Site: brandenburg
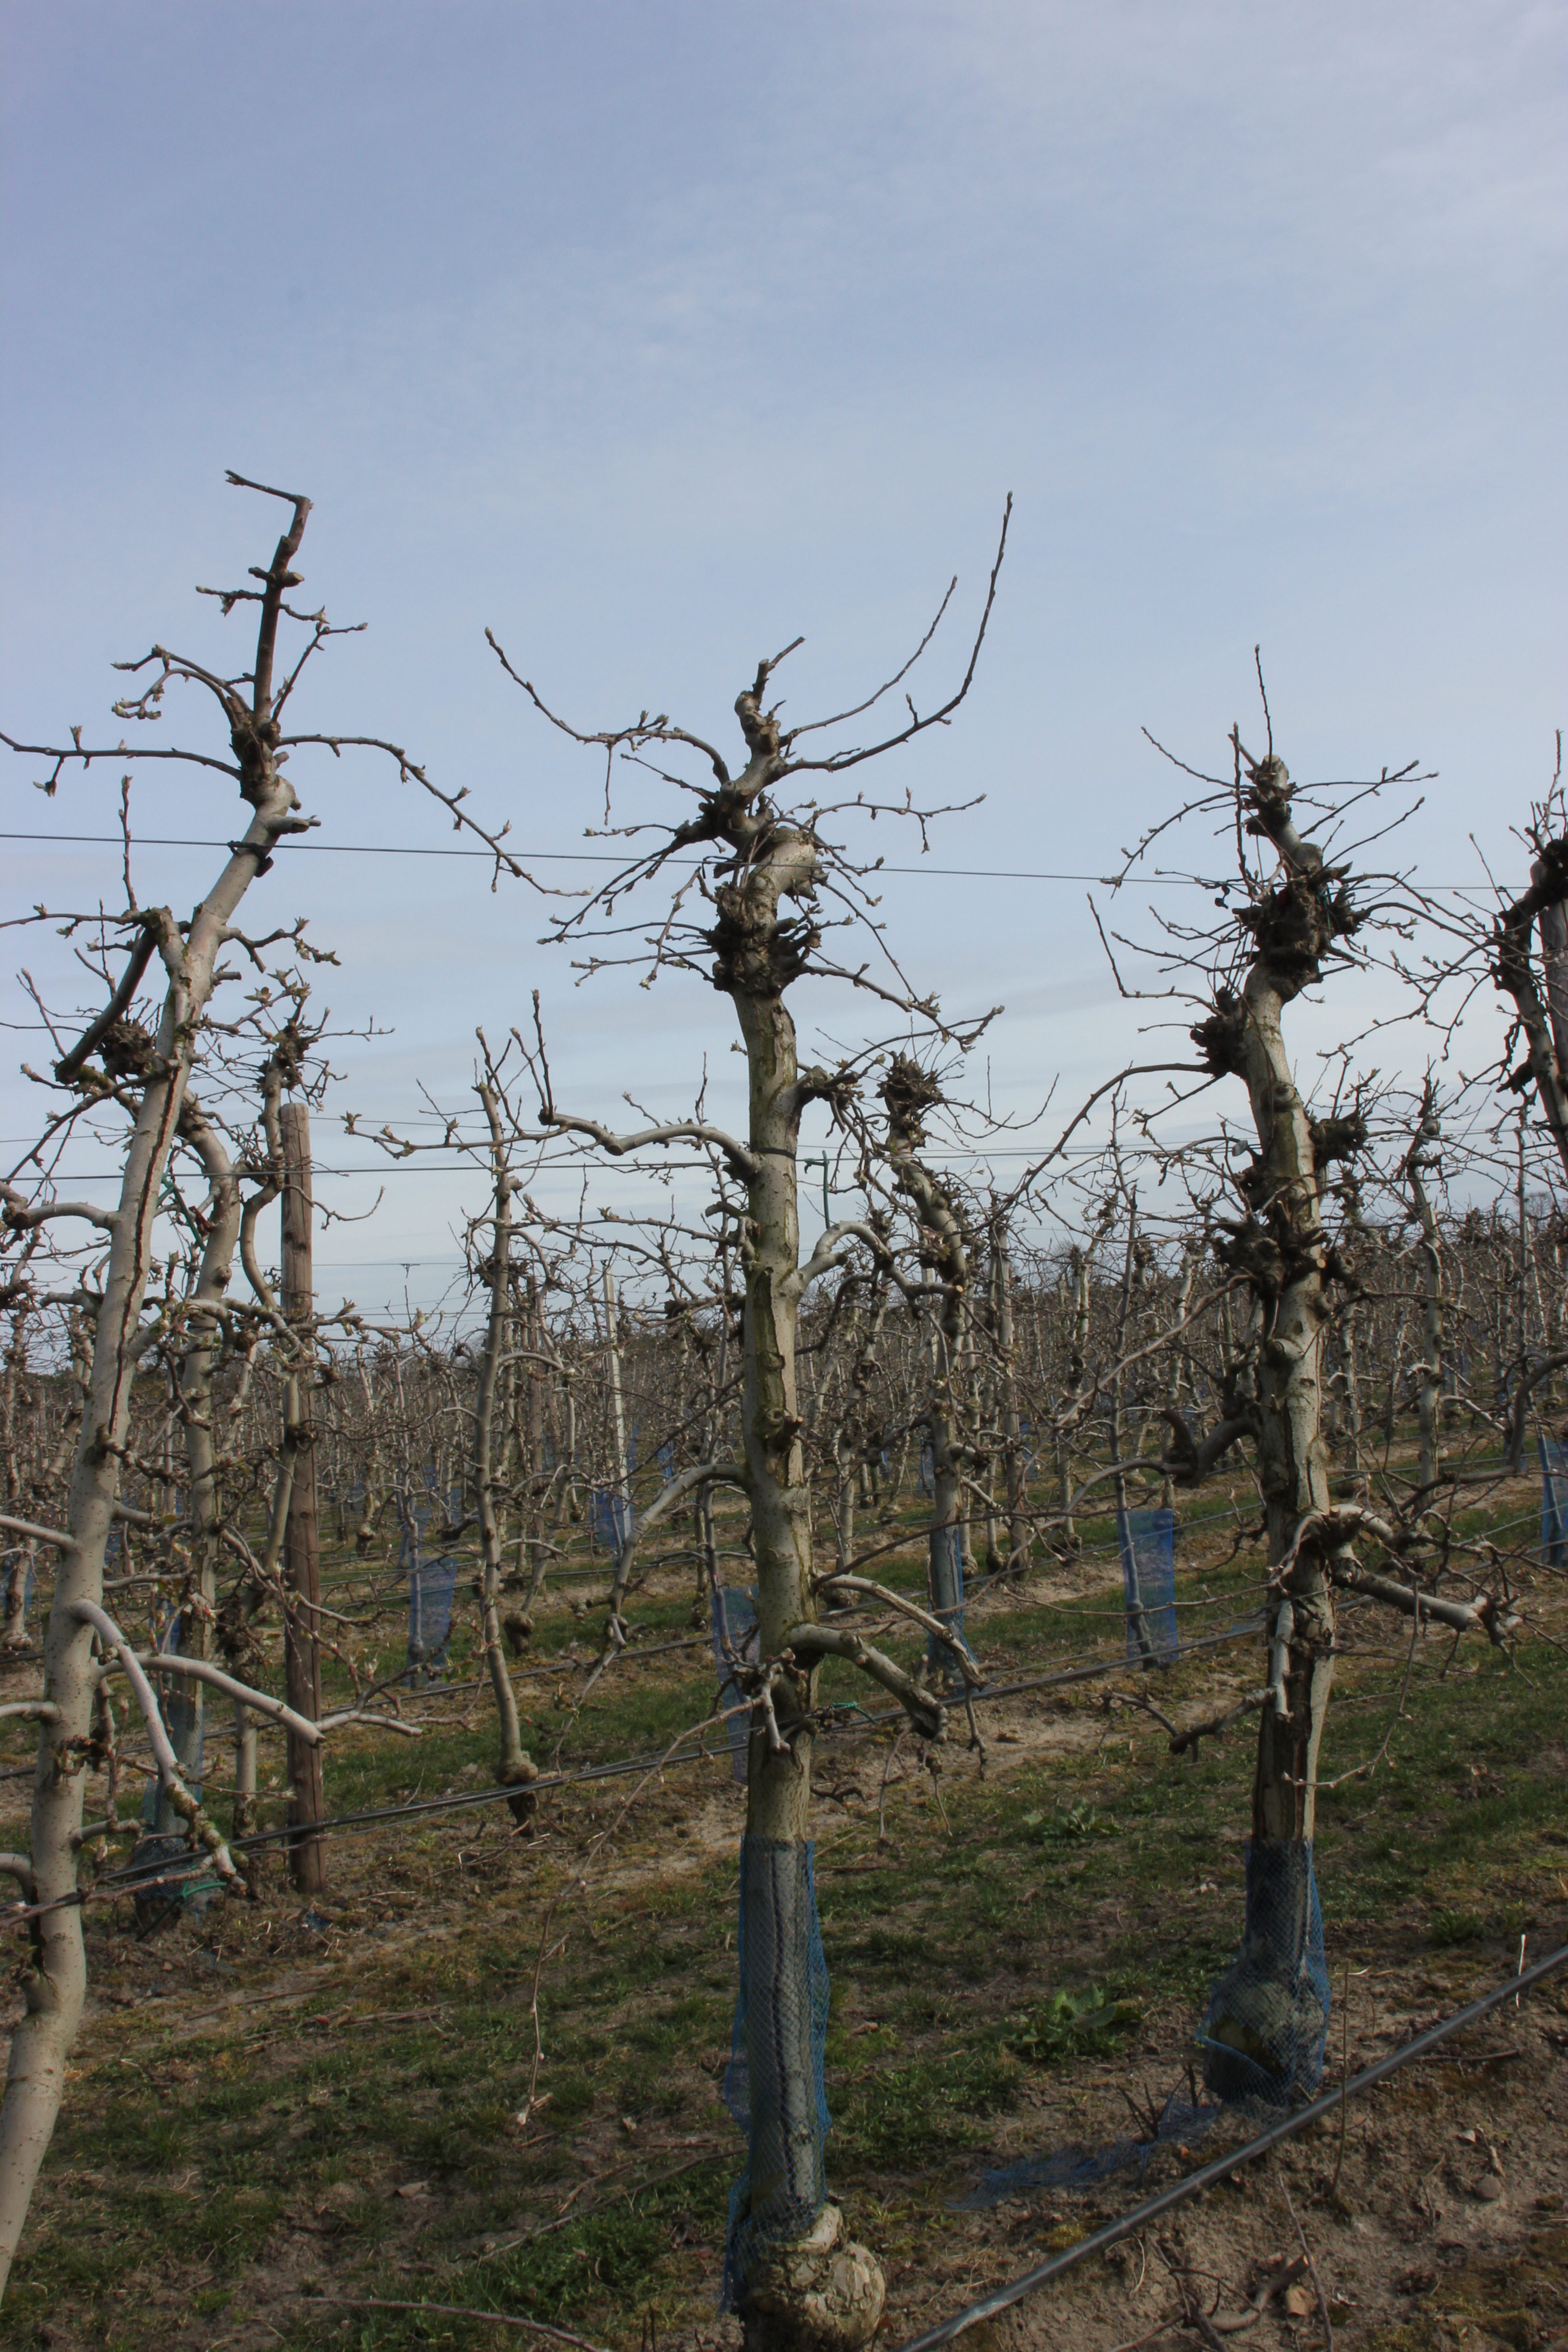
Growth stage (BBCH 54): Inflorescence emergence